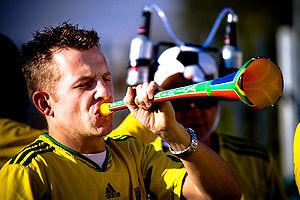
La Coupe du monde de football, ou Coupe du monde de la FIFA, est le championnat du monde des équipes nationales masculines de football. Décidée le 28 mai 1928 par la Fédération internationale de football association sous l'impulsion de son président Jules Rimet, elle a été ouverte à toutes les équipes des fédérations reconnues par la FIFA, professionnelles y compris, se distinguant en cela du tournoi olympique de football, à l'époque réservé aux amateurs.
L'histoire du football rend compte de la naissance et de l'évolution du football, un sport collectif apparu au milieu du XIXᵉ siècle en Grande-Bretagne et devenu au siècle suivant le plus populaire au monde.
La vuvuzela, appelée lepatata en setswana, parfois francisée en vouvouzela, est une corne d'environ 70 centimètres de long, popularisée dans les années 1990 par les supporters des deux clubs de football de Soweto en Afrique du Sud : les Kaizer Chiefs et les Orlando Pirates. Elle a acquis une renommée internationale lors de la Coupe des confédérations 2009 et est omniprésente lors de la Coupe du monde de football de 2010, organisées toutes les deux par l'Afrique du Sud, et devenant un symbole de la Coupe du monde 2010, en même temps qu'un sujet de controverses à cause du bourdonnement incessant qu'elle génère pendant les matchs et leur retransmission.